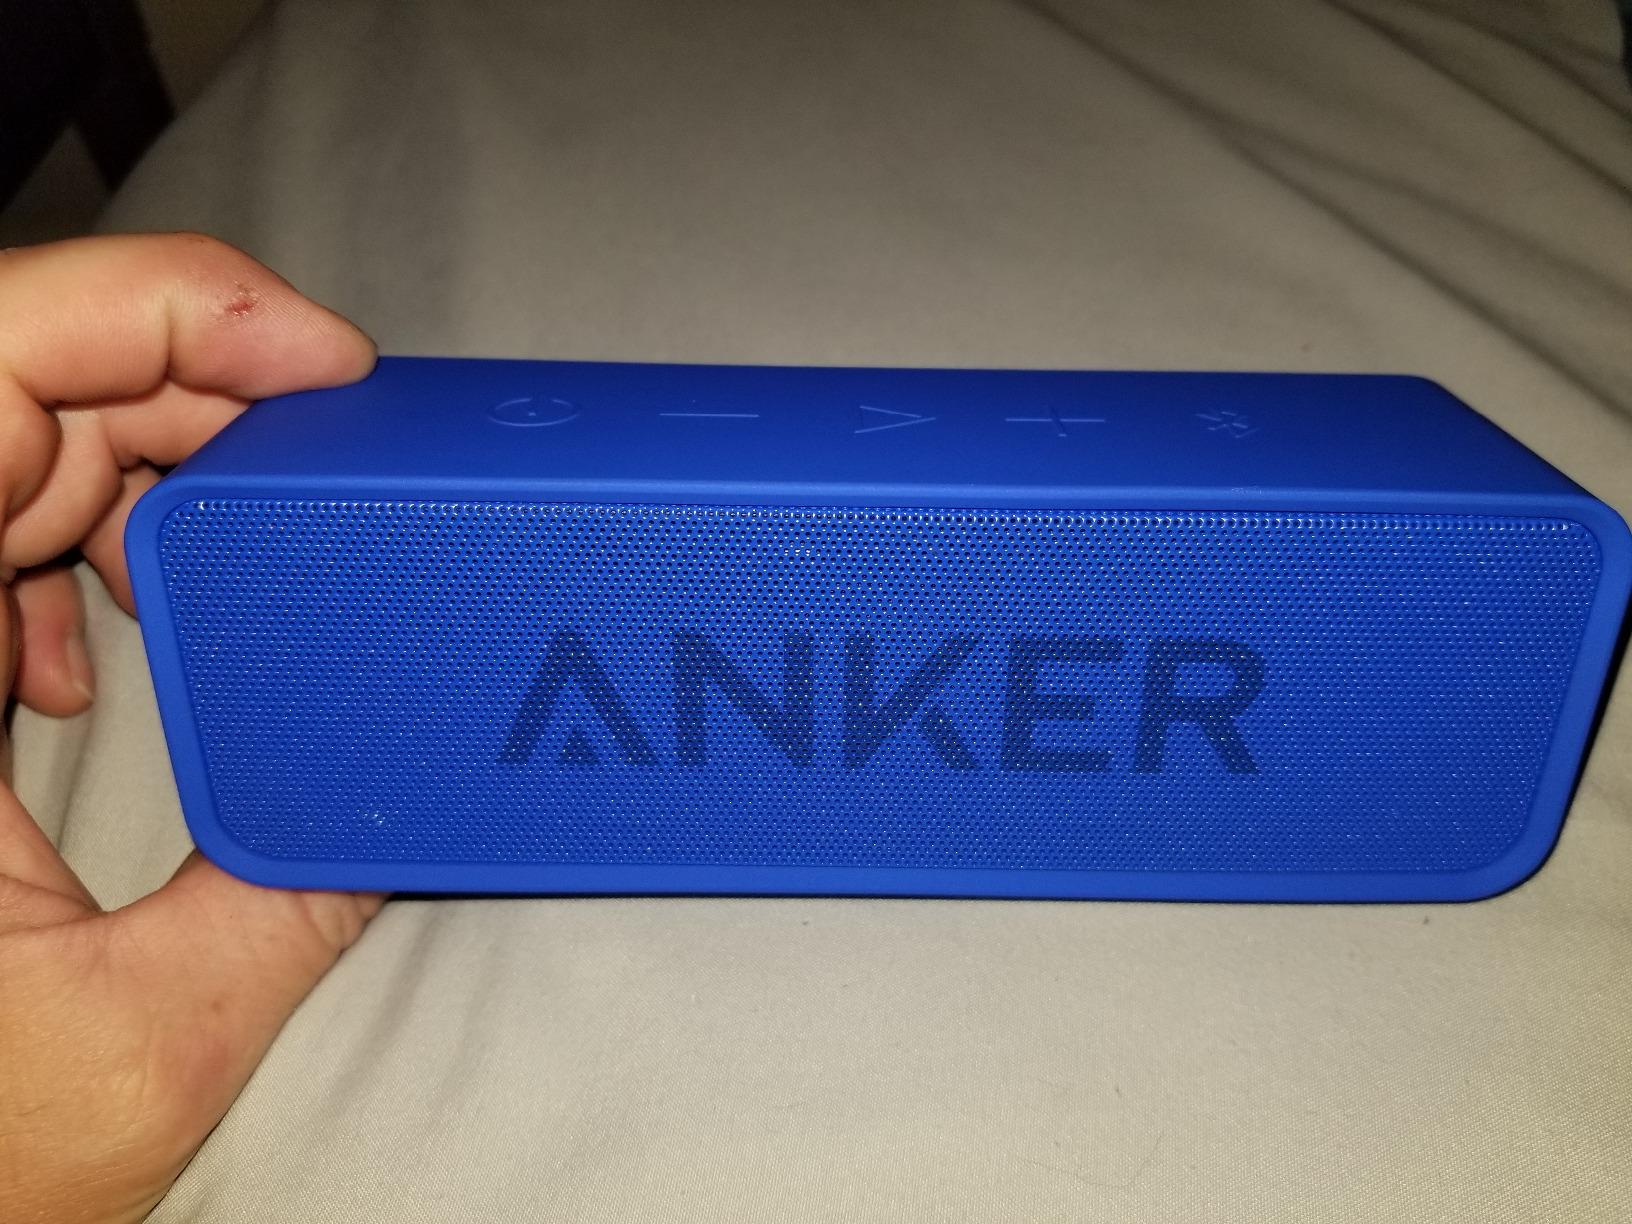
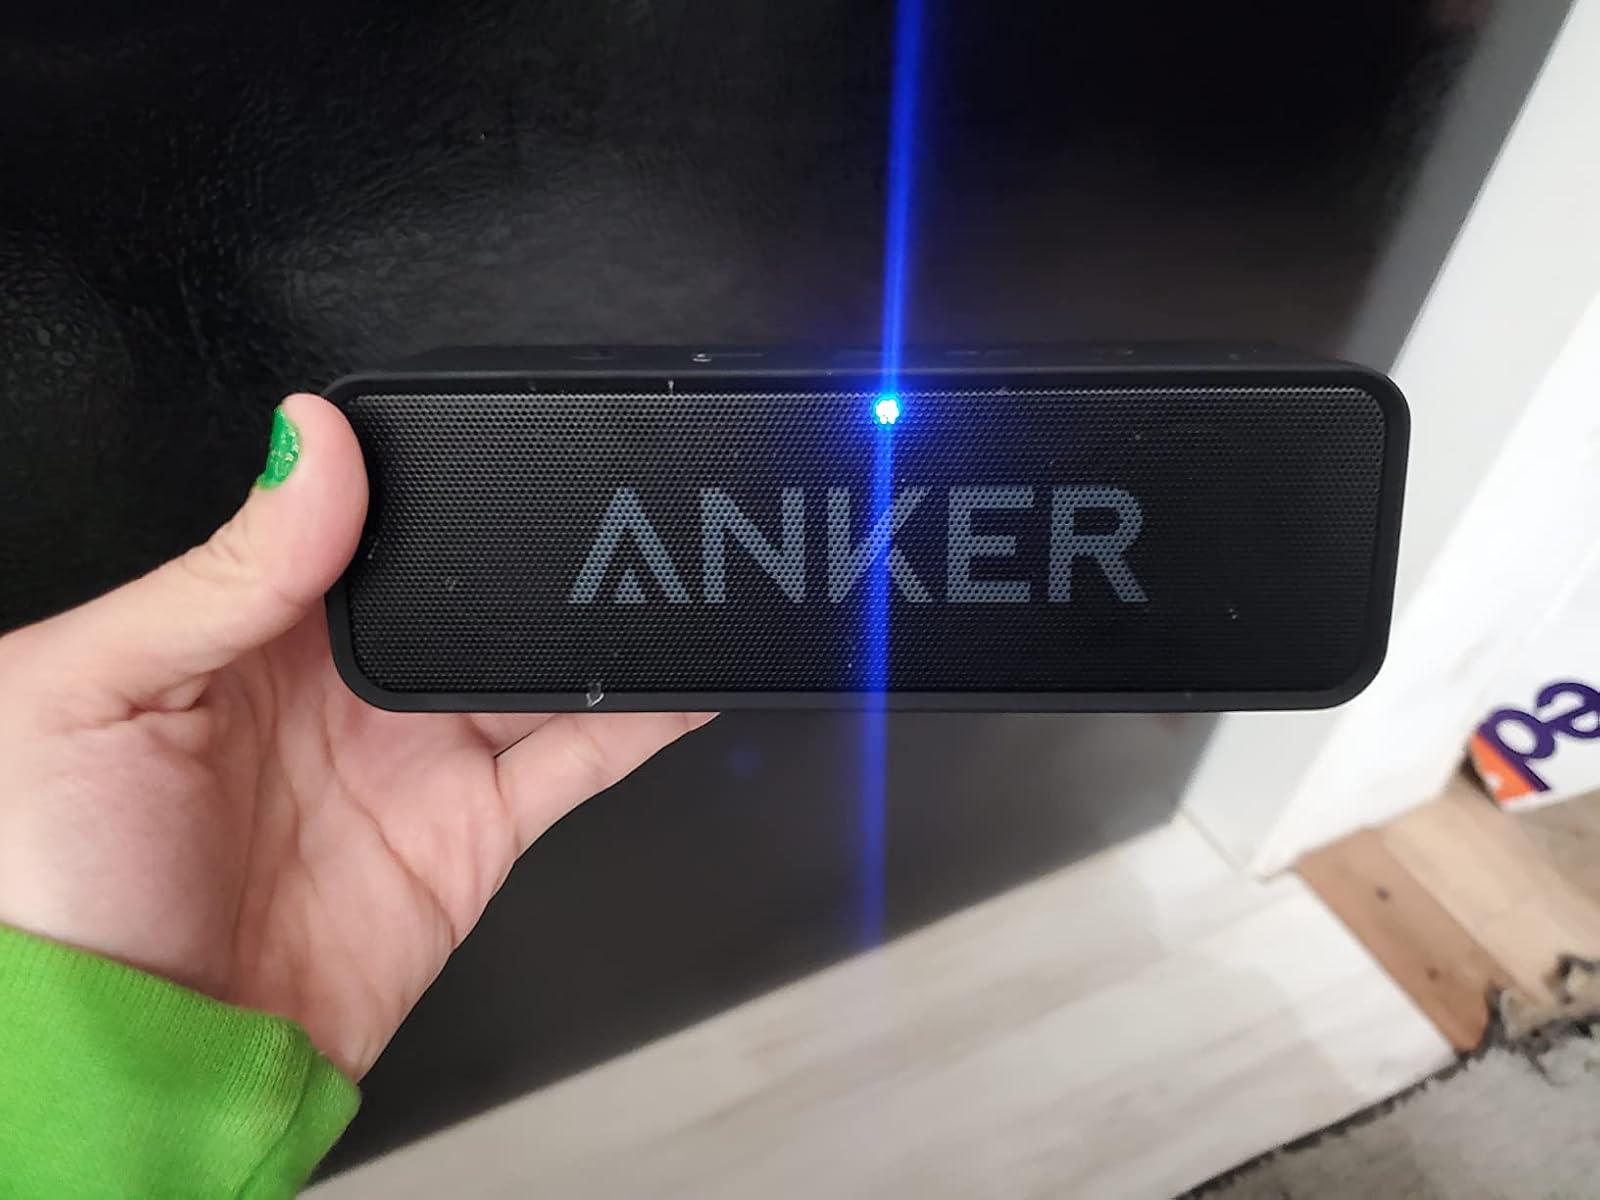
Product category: speaker
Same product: no